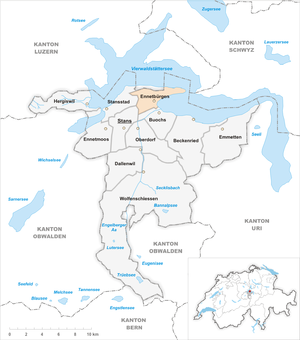
Ennetbürgen est une commune suisse du canton de Nidwald.